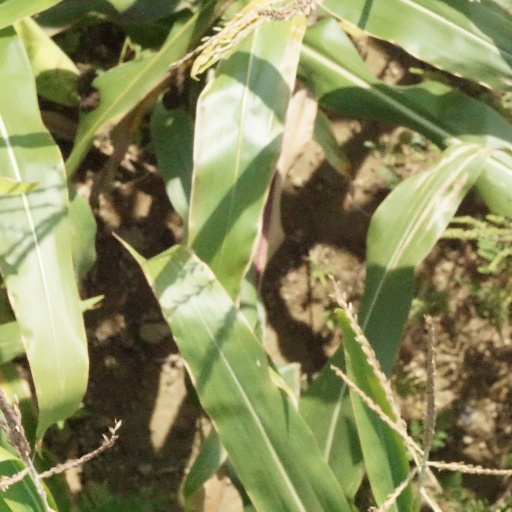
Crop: maize; corn